Olúfẹ́mi Táíwò

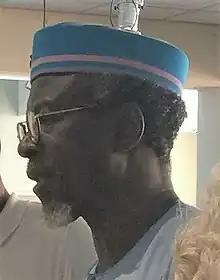
Olúfẹ́mi Táíwò (2023)

Olúfẹ́mi Táíwò (born 1956) is a philosopher and professor of African political thought at the Africana Studies Research Center at Cornell University. He was born in Nigeria, where he lived most of his life except for five years in Canada.